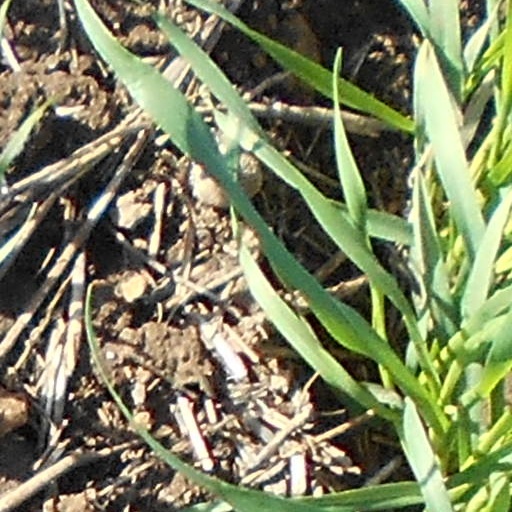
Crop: wheat